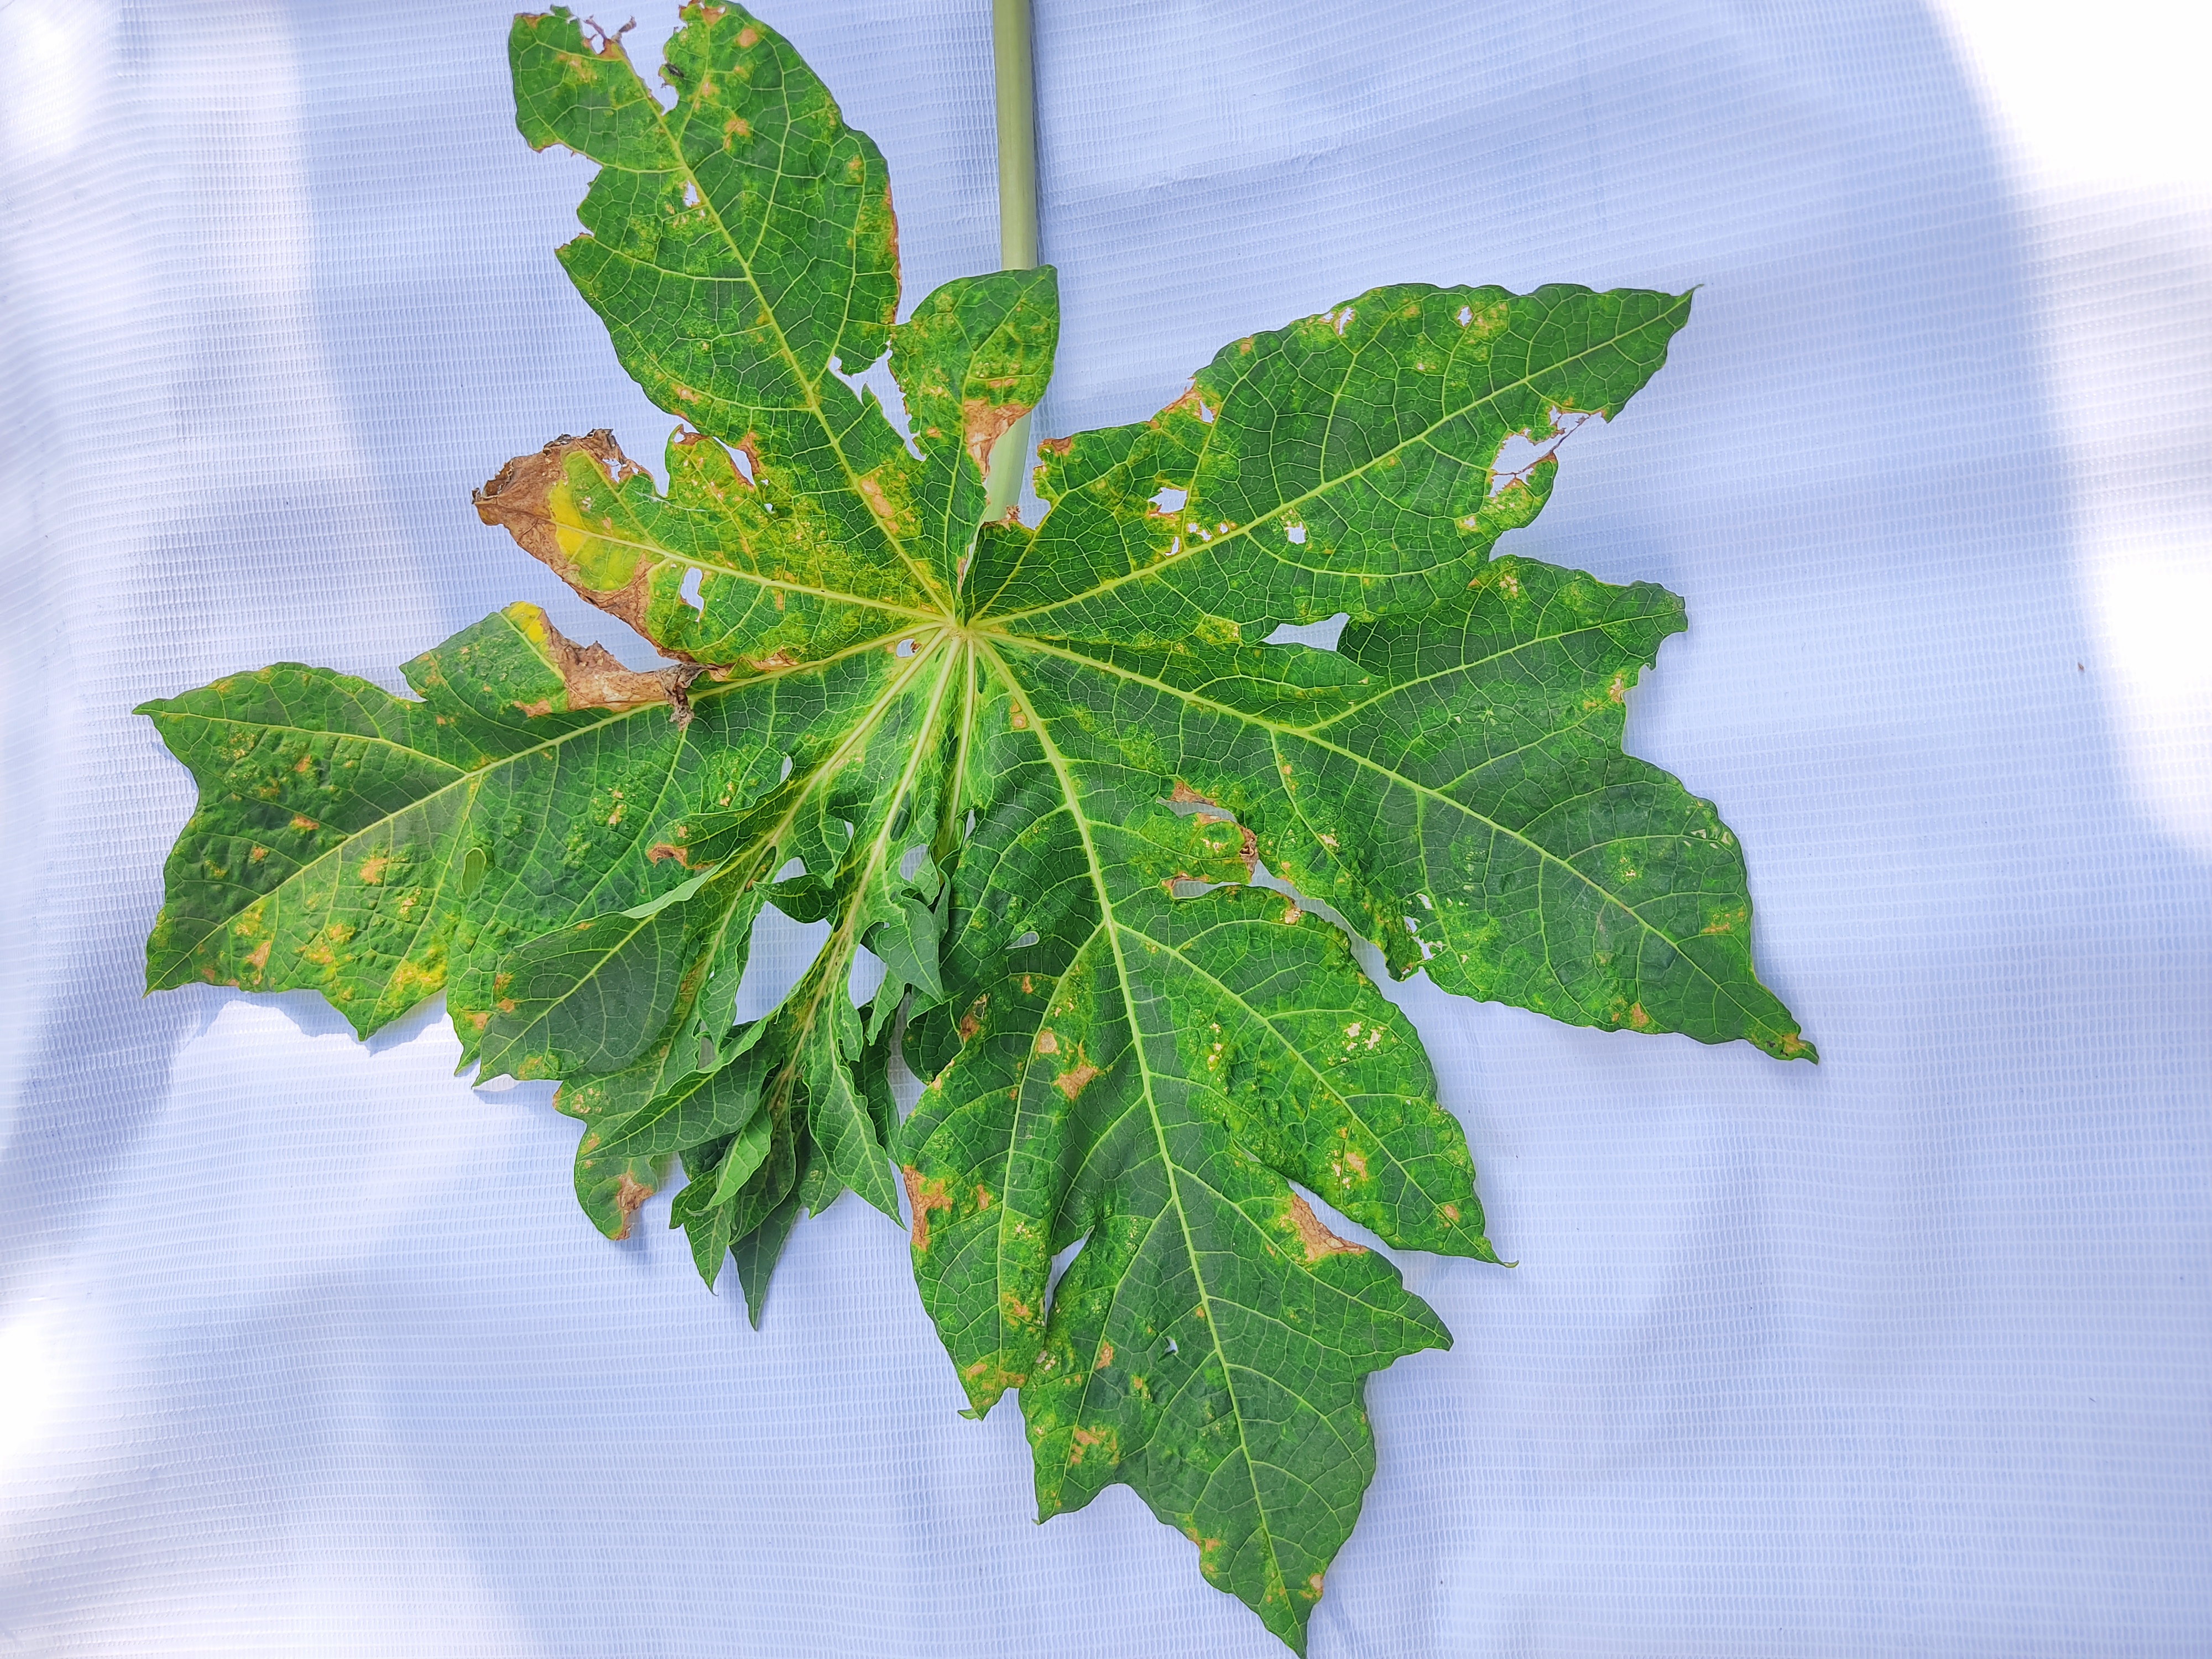
Label: Mite Disease